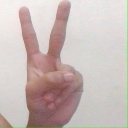
अक्षर: क